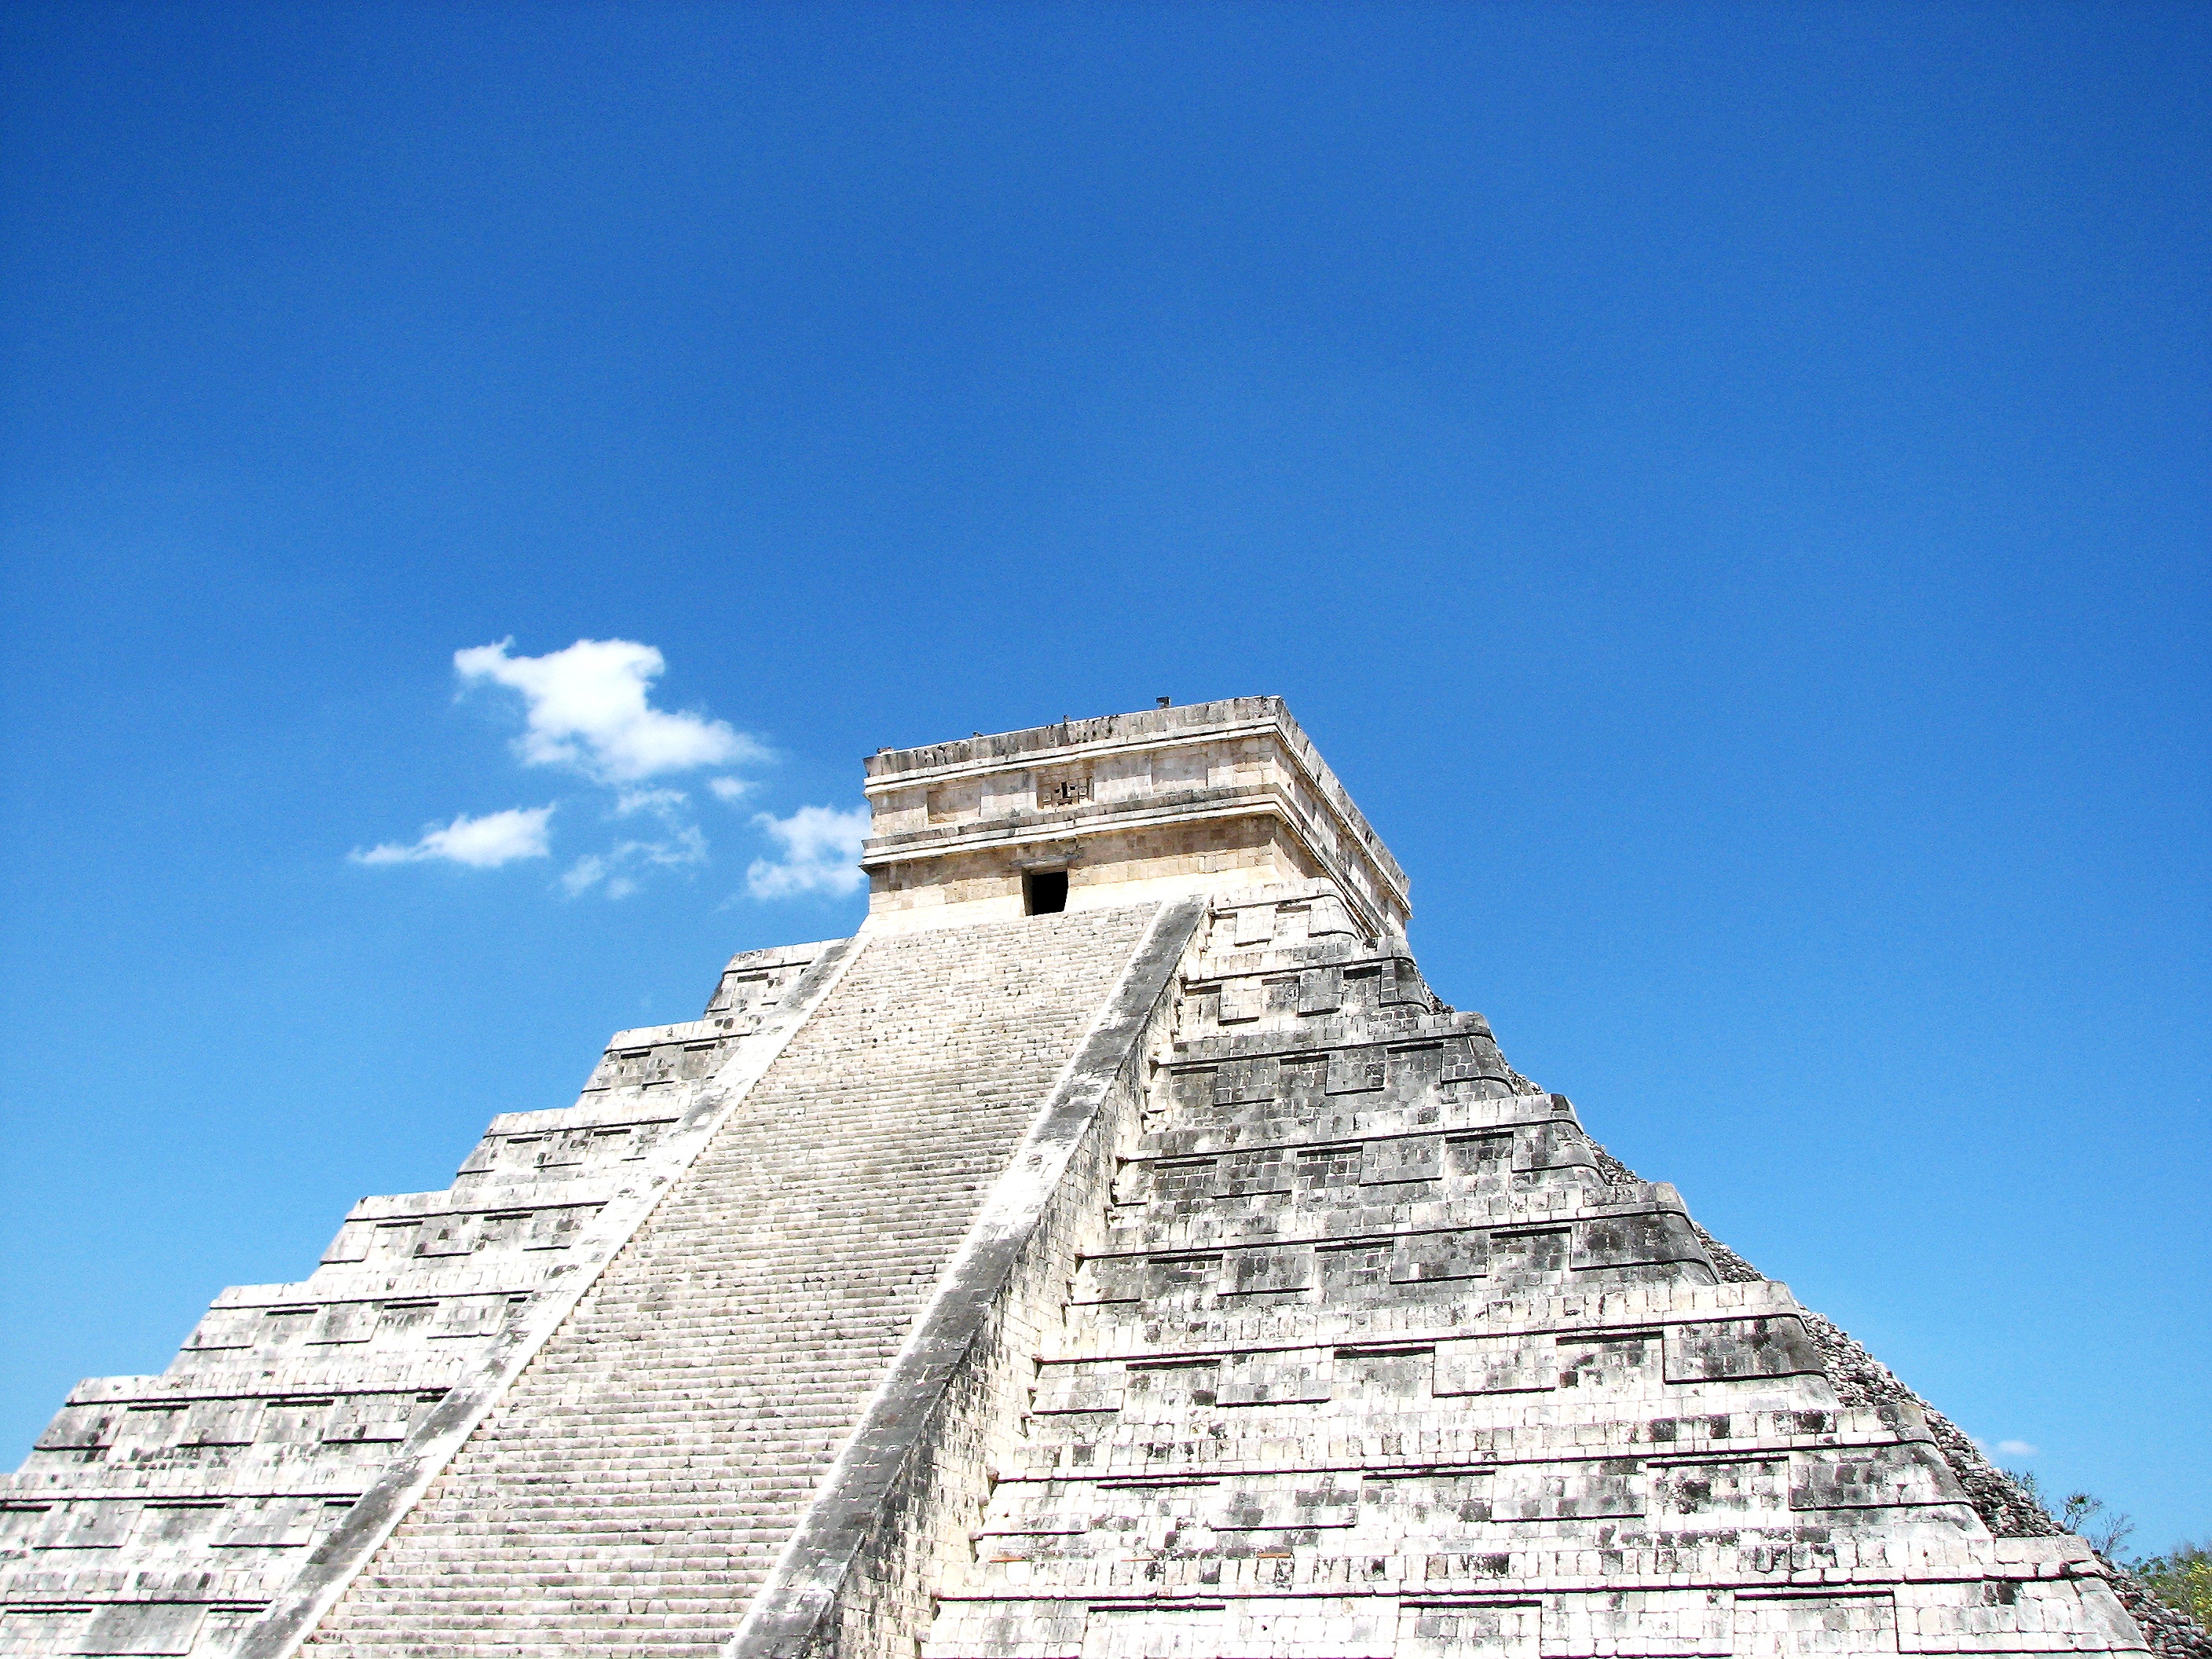
sky, skyscraper, monument, tower, pyramid, landmark, mayan, temple, archaeological site, chichen itza, el castillo, maya civilization, yucataan